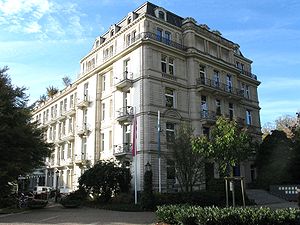
GfK Entertainment Charts
Media Controls hovedkontor, der ligger i Baden-Baden.
GfK Entertainment Charts er de officielle musikhitlister i Tyskland og samles og udgiver af GfK Entertainment GmbH, på vegne af Bundesverband Musikindustrie. GfK Entertainment er bagmændene bag de ugentlige Top 100 single- og albumhitlister, såvel som andre hitlisteformater som kompilationer, jazz, klassisk musik, schlager, hip hop, dance, comedy og musikvideoer. Efter et søgsmål i marts 2014 fra Media Control AG, skulle Media Control® GfK International skifte deres navn. Top-100 singler er den tyske pendant til Track Top-40.